Andreas Geisel

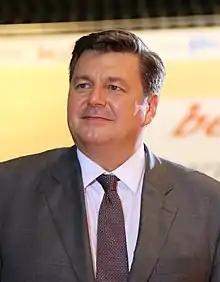
Geisel in 2017

Andreas Geisel (born 1 March 1966) is a German politician of the Social Democratic Party (SPD) who served as Senator for Urban Development, Construction and Housing in the Berlin state government from December 2021 to April 2023. Prior, he was Senator for Interior and Sport from 2016 to 2021, and Senator for Urban Development and Environment from 2014 to 2016.